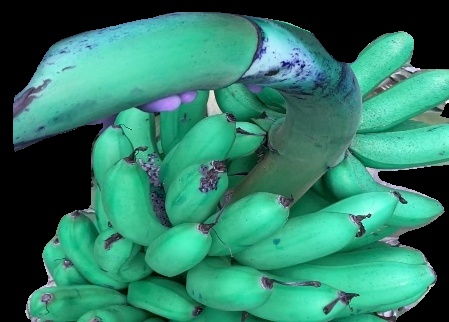
Variety: rasbale
Grade: grade1